Charlotte Waters, Northern Territory

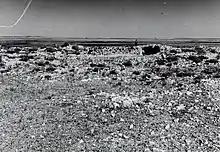
1982 photograph of ruins

Charlotte Waters was located in 1871 by surveyors Gilbert McMinn and Richard Knuckey during construction of the Australian Overland Telegraph Line between Adelaide and Darwin. According to explorer Ernest Giles, it was named after Lady Charlotte Bacon by Knuckey, after the surveyors had read Byron's long narrative poem "Childe Harold's Pilgrimage" (1812-1818), which had been dedicated to the young woman (then Lady Harley, aged 11) as Ianthe. Lady Bacon had stayed with relatives in South Australia between 1869 and 1874.